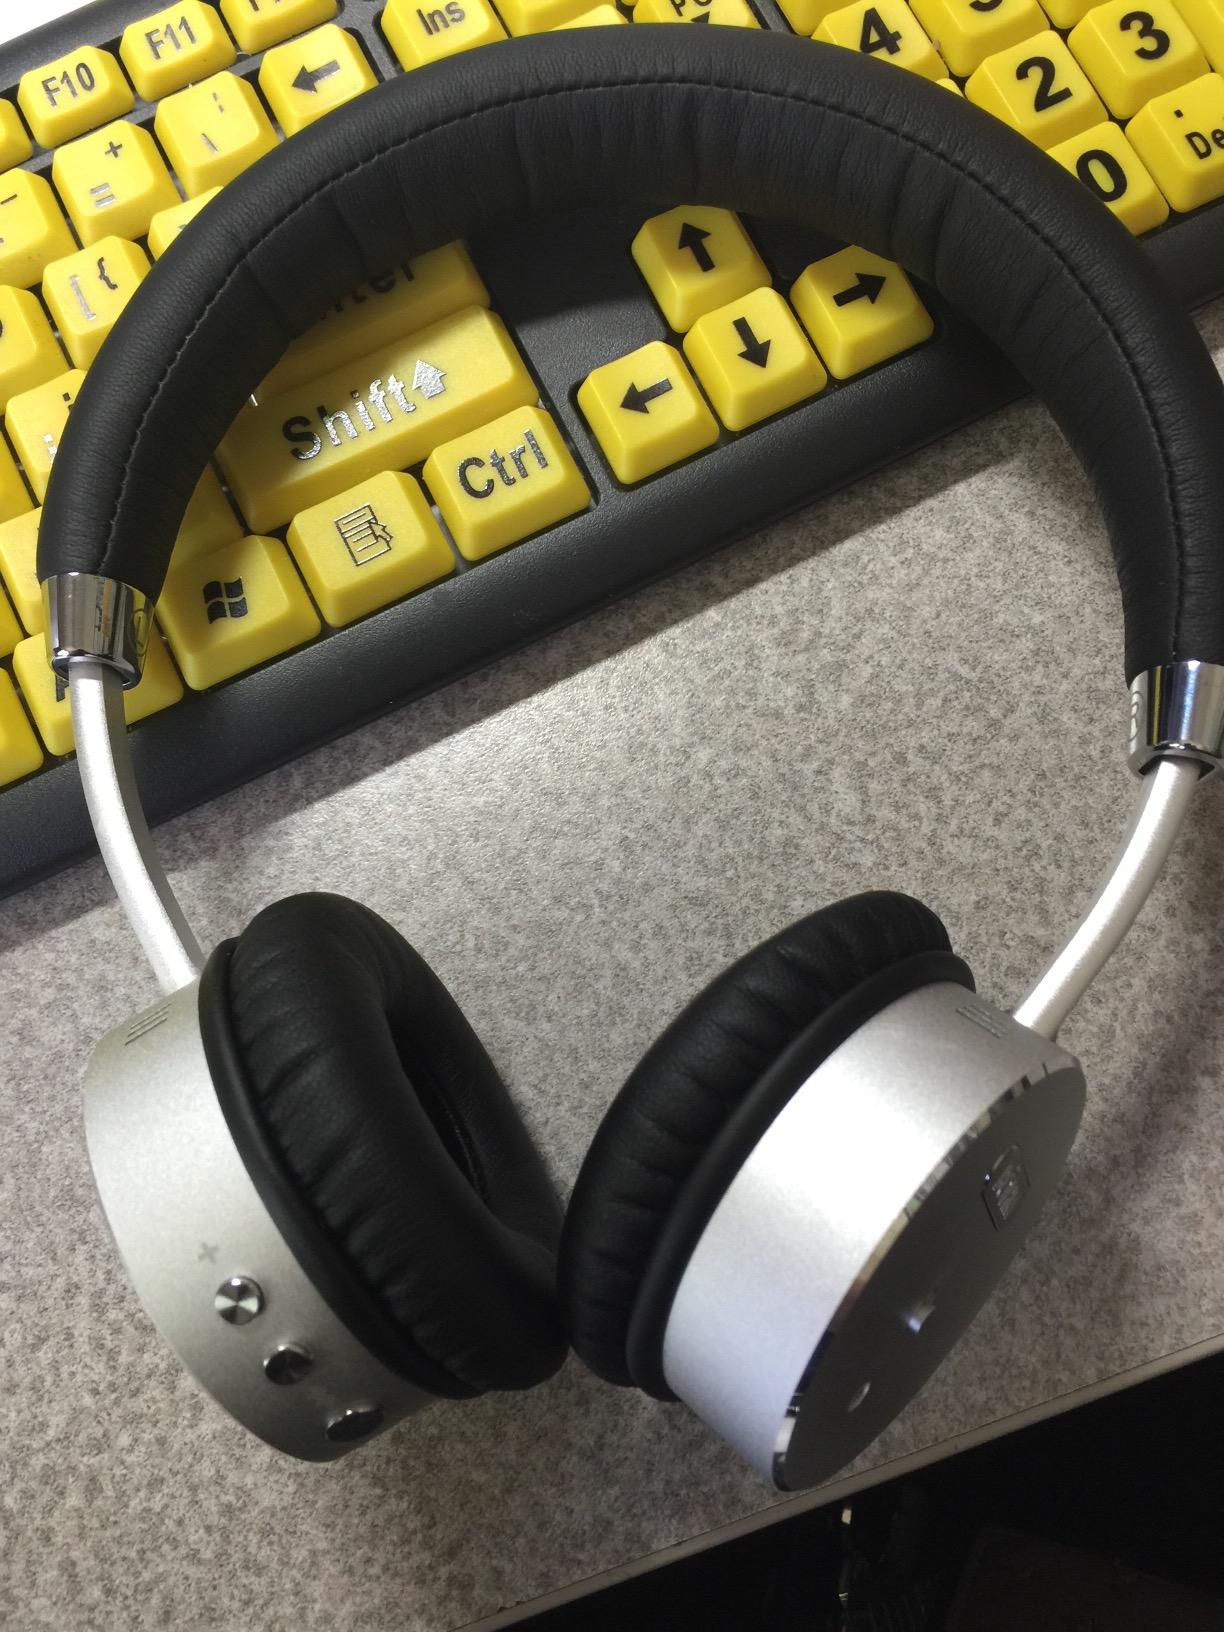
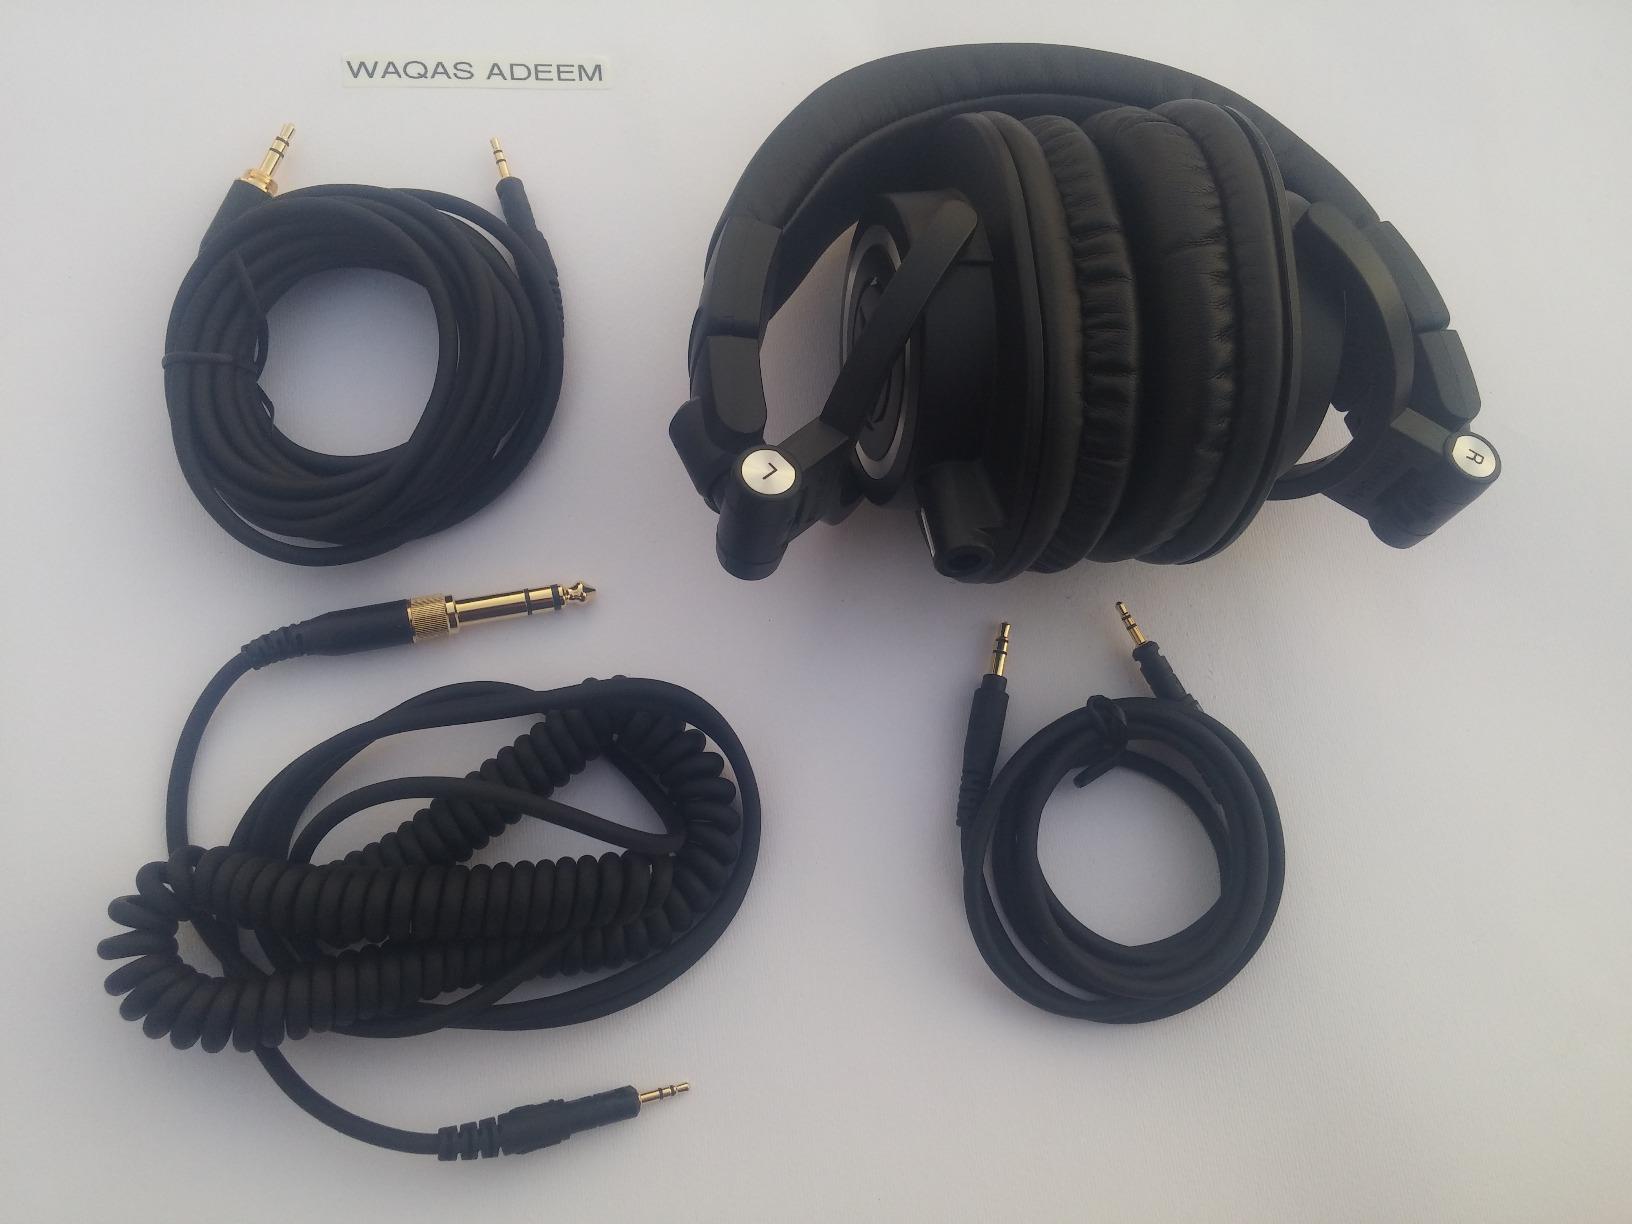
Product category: headphones
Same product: no